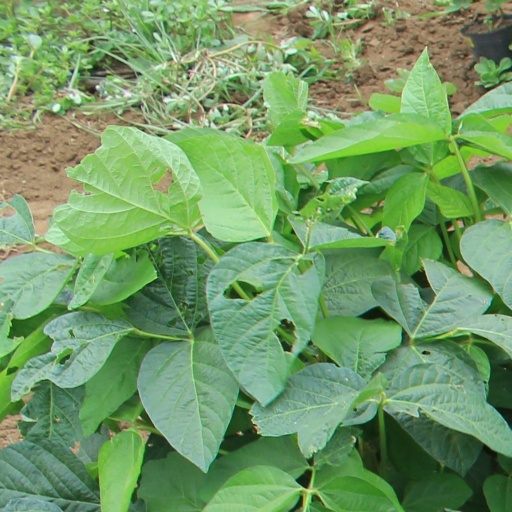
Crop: soybean